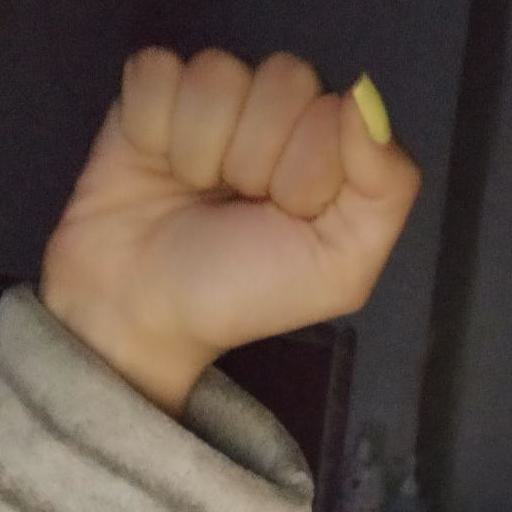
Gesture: fist